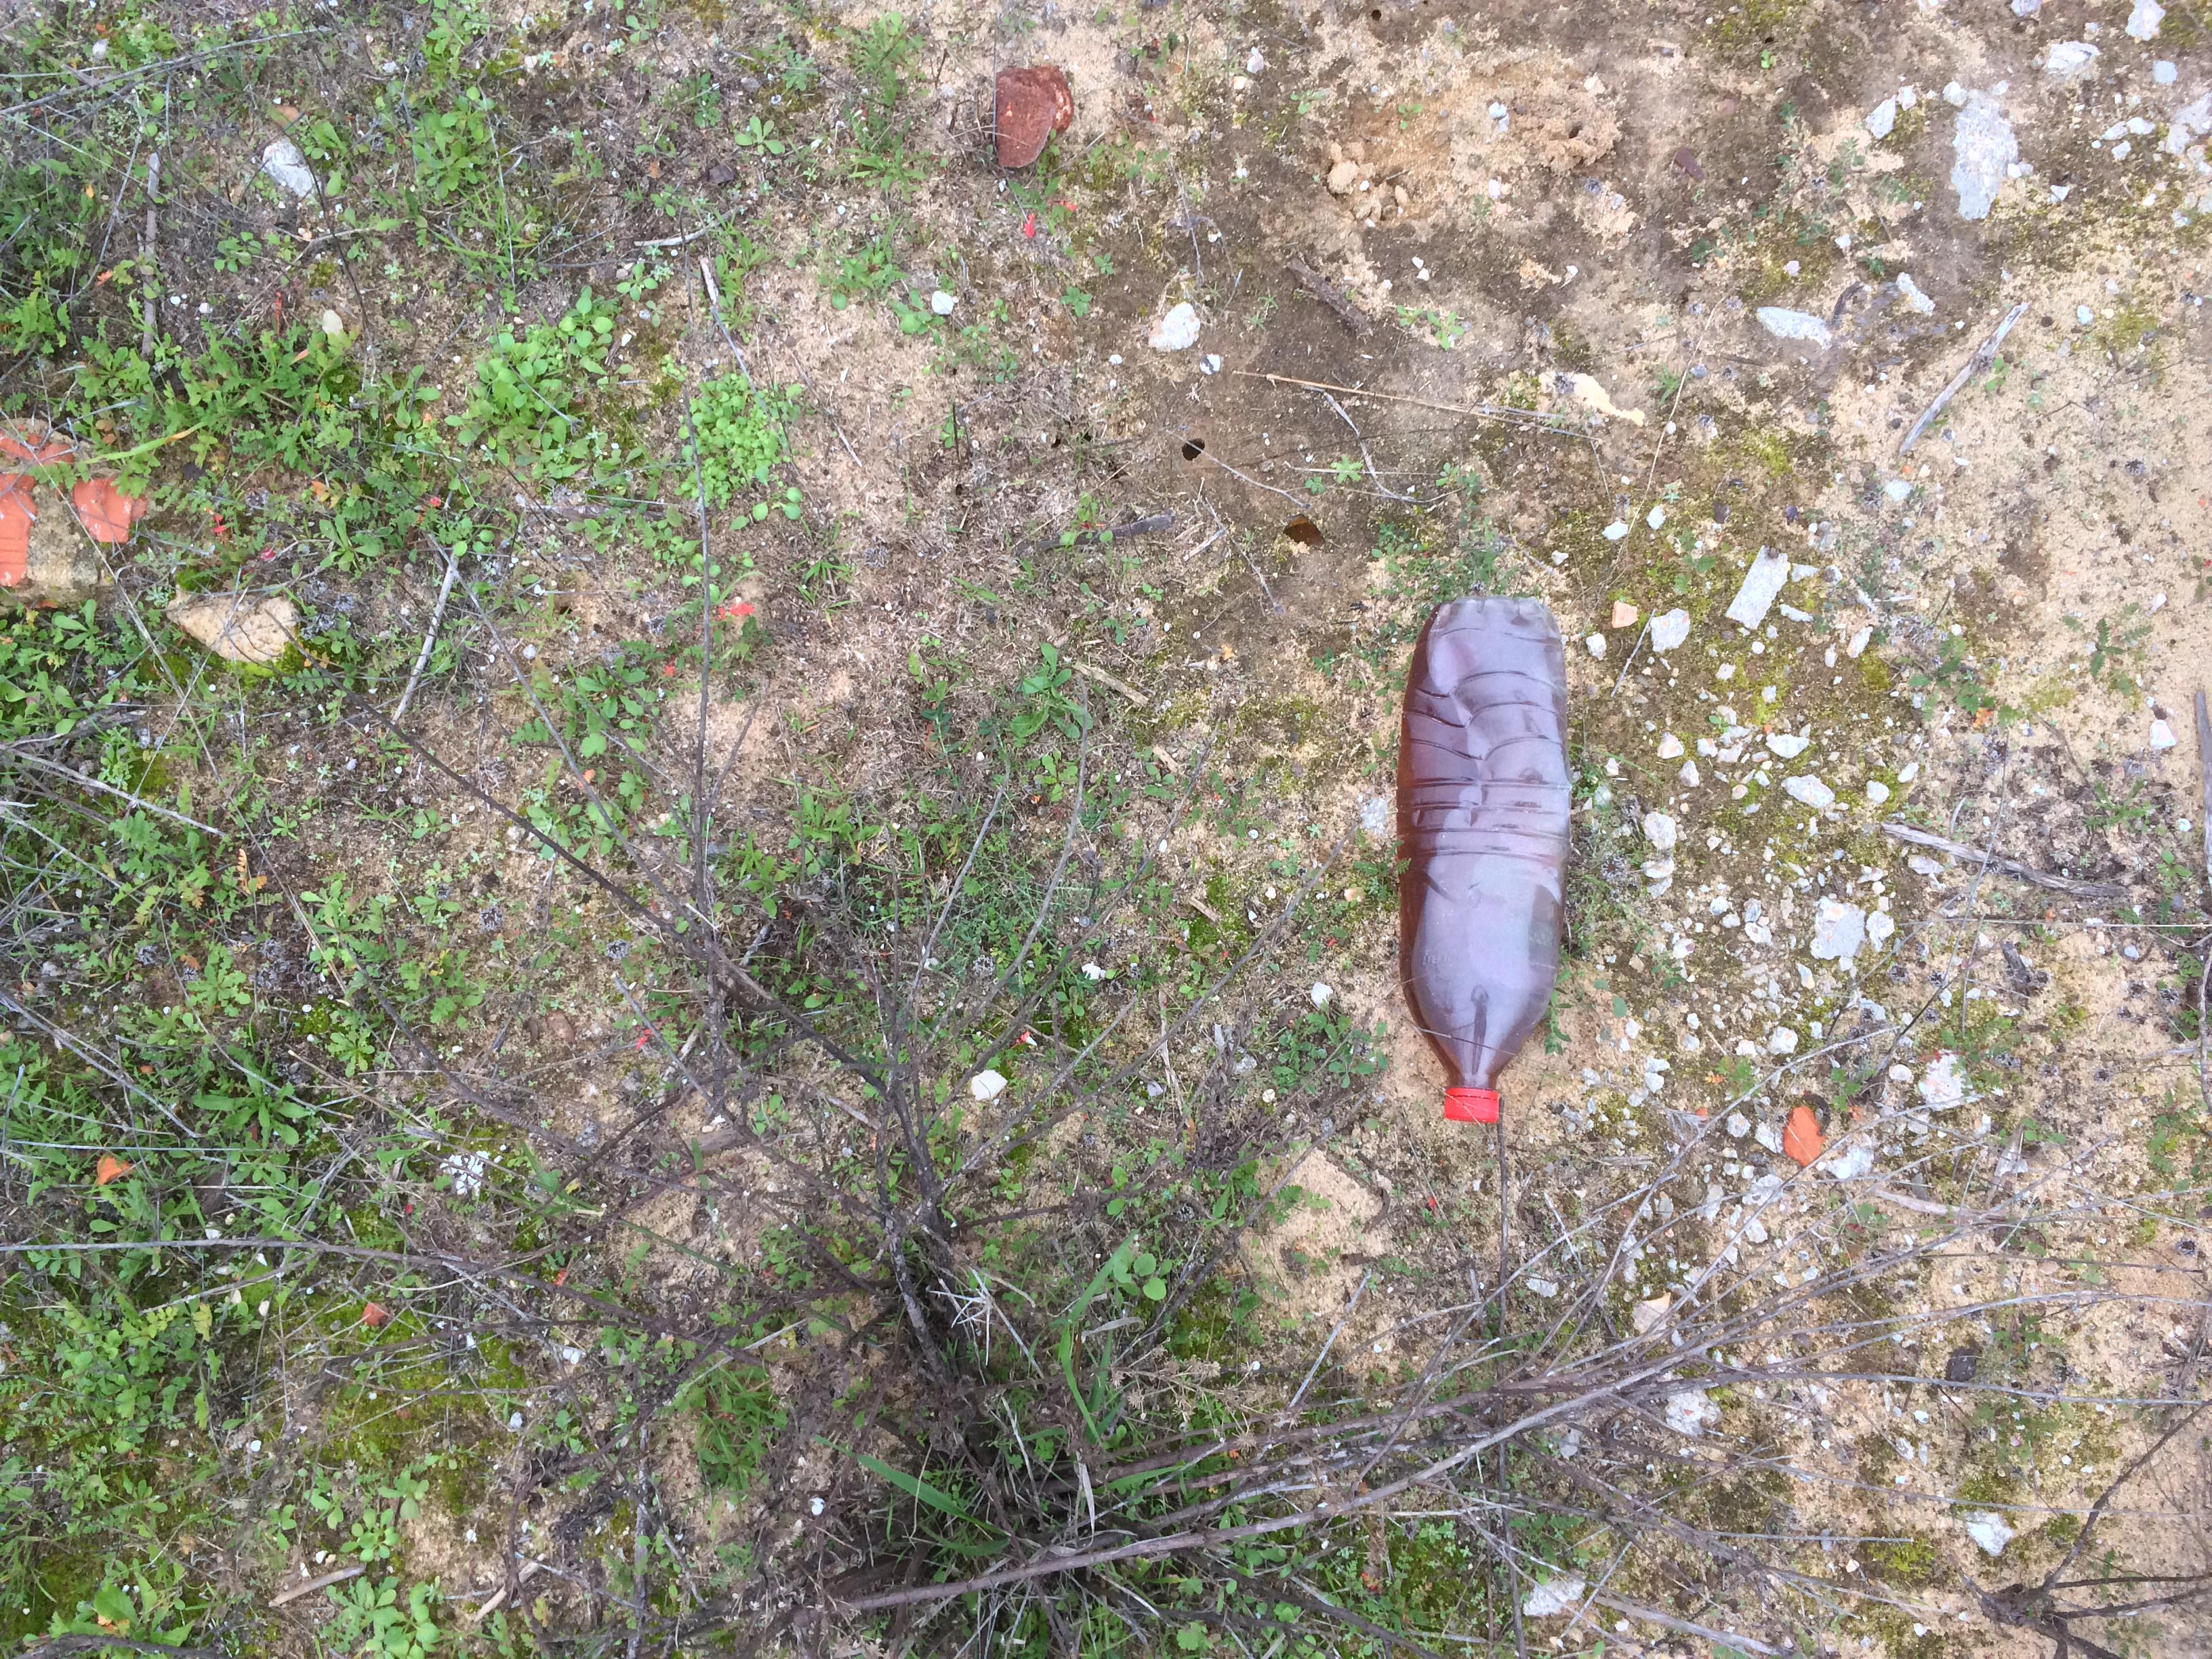
Object: Clear plastic bottle (Bottle)

Object: Plastic bottle cap (Bottle cap)

Object: Scrap metal (Scrap metal)